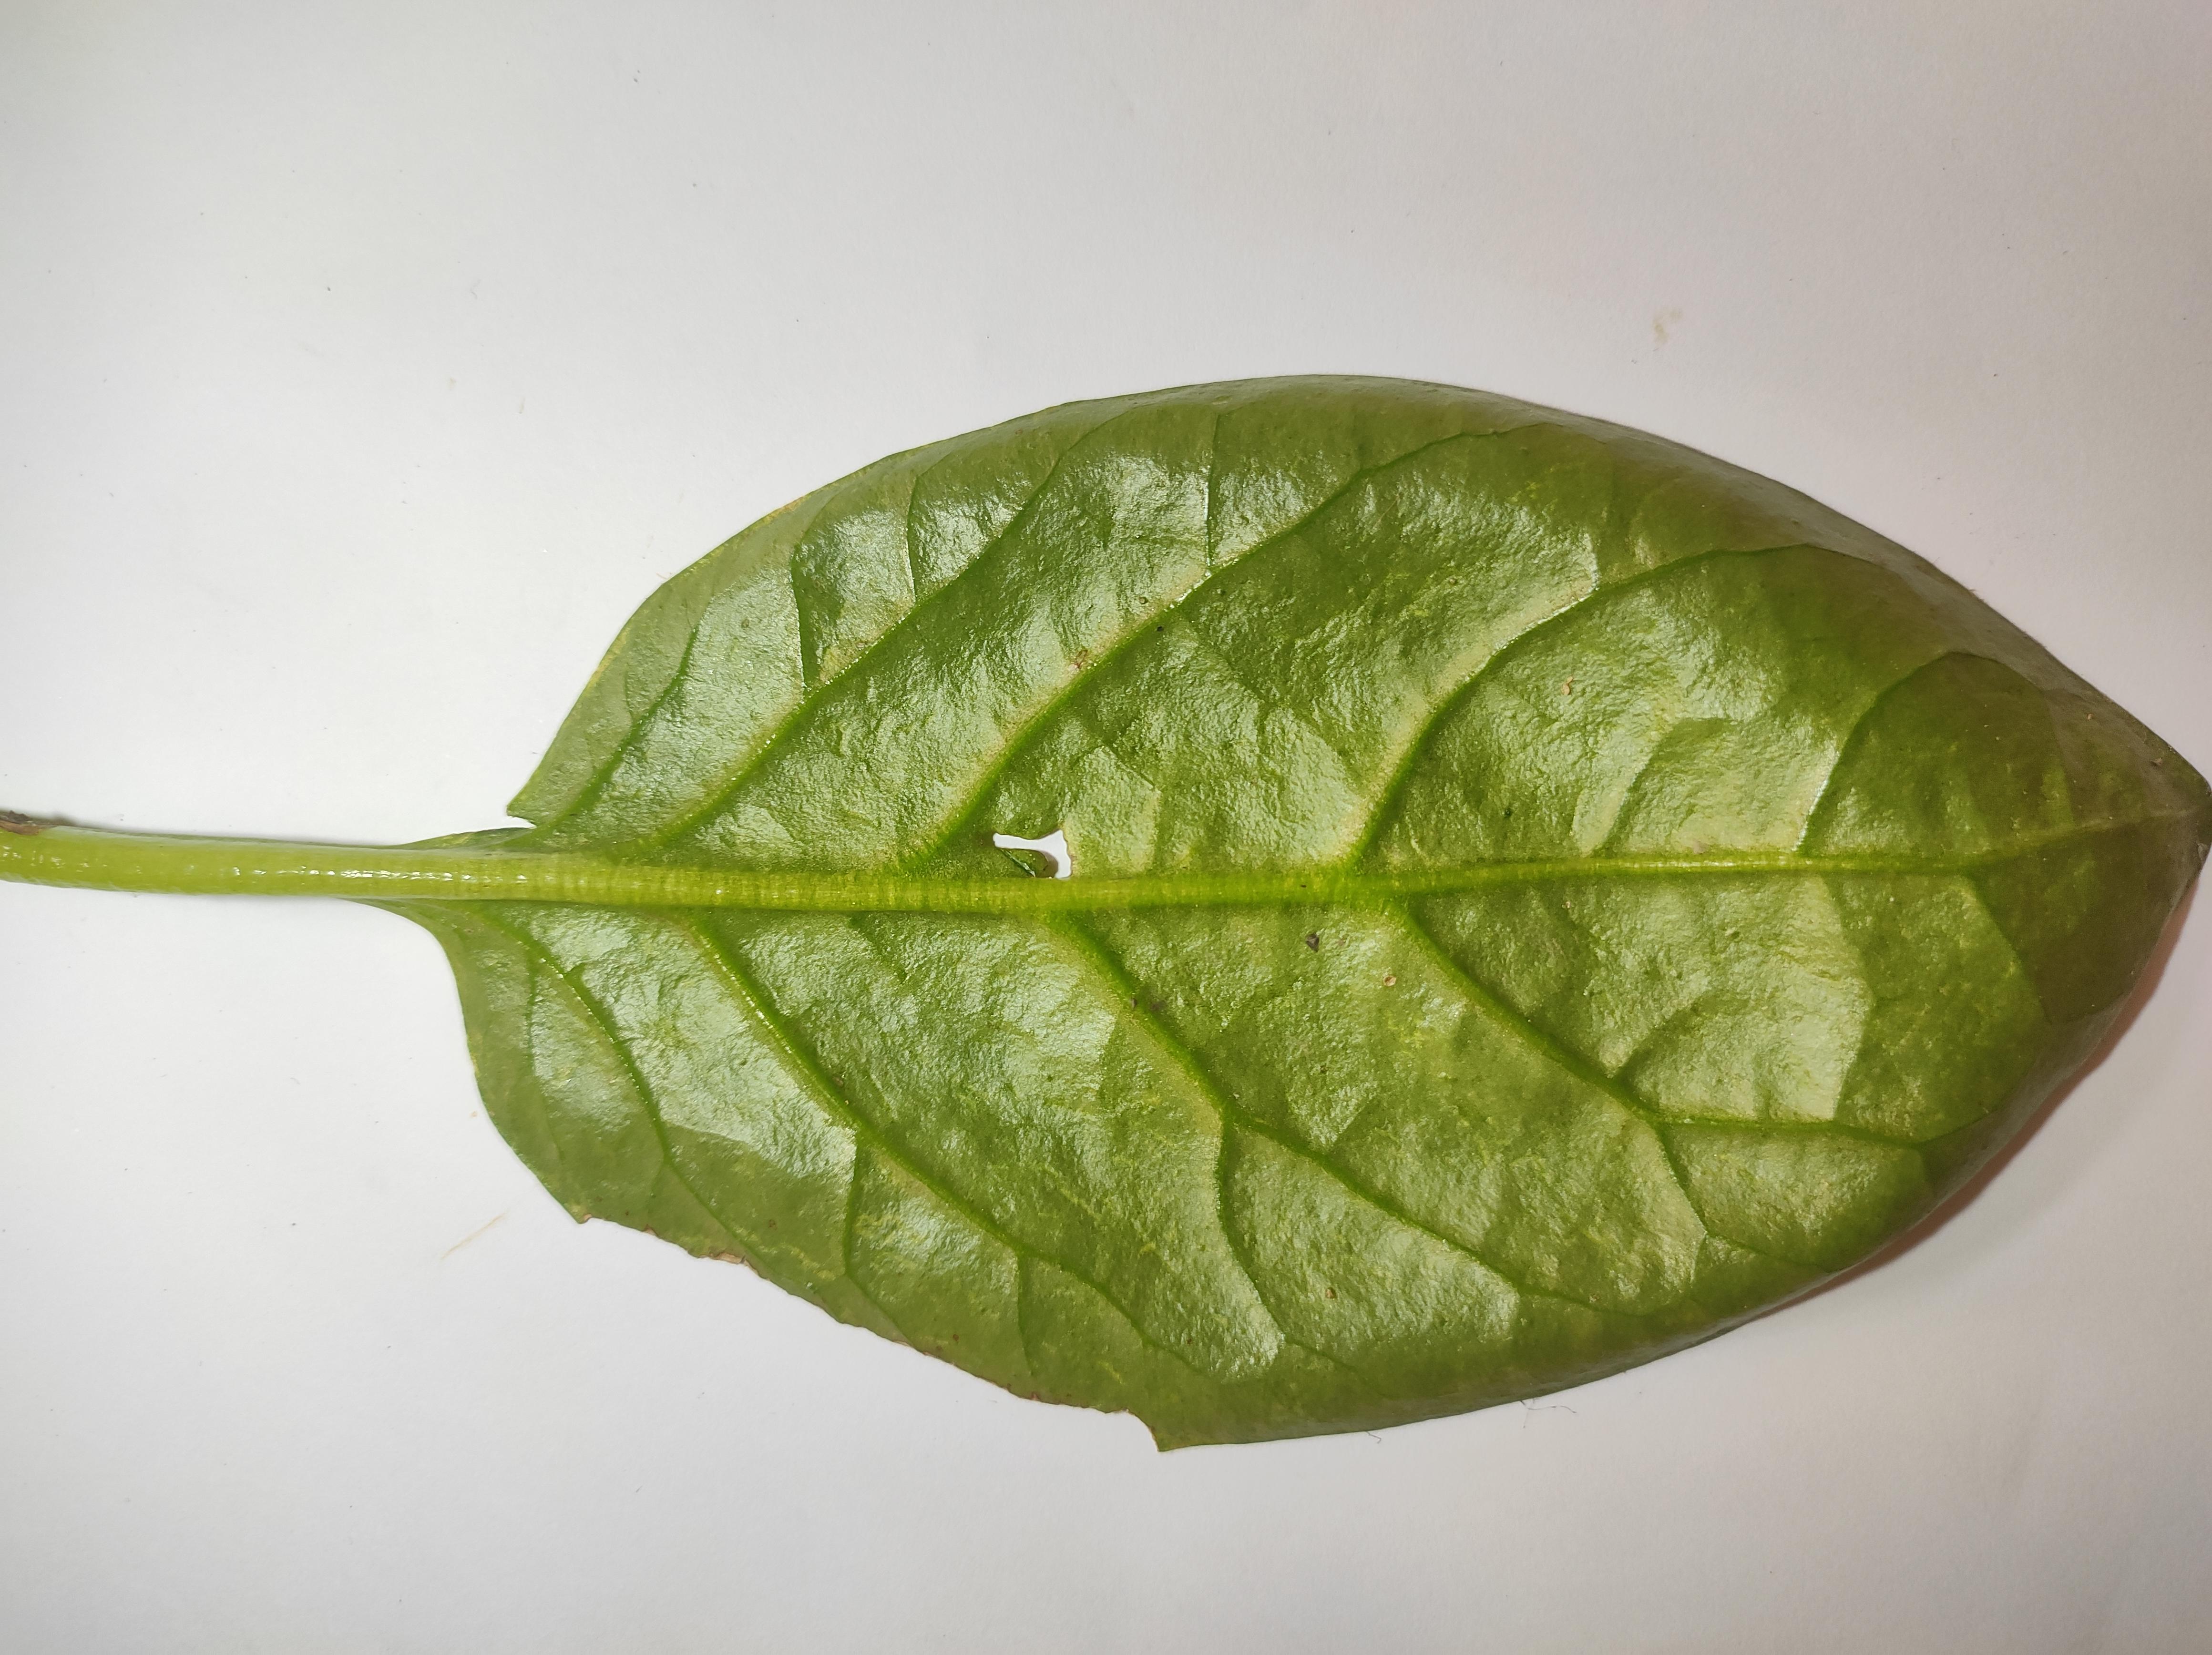
Label: healthy